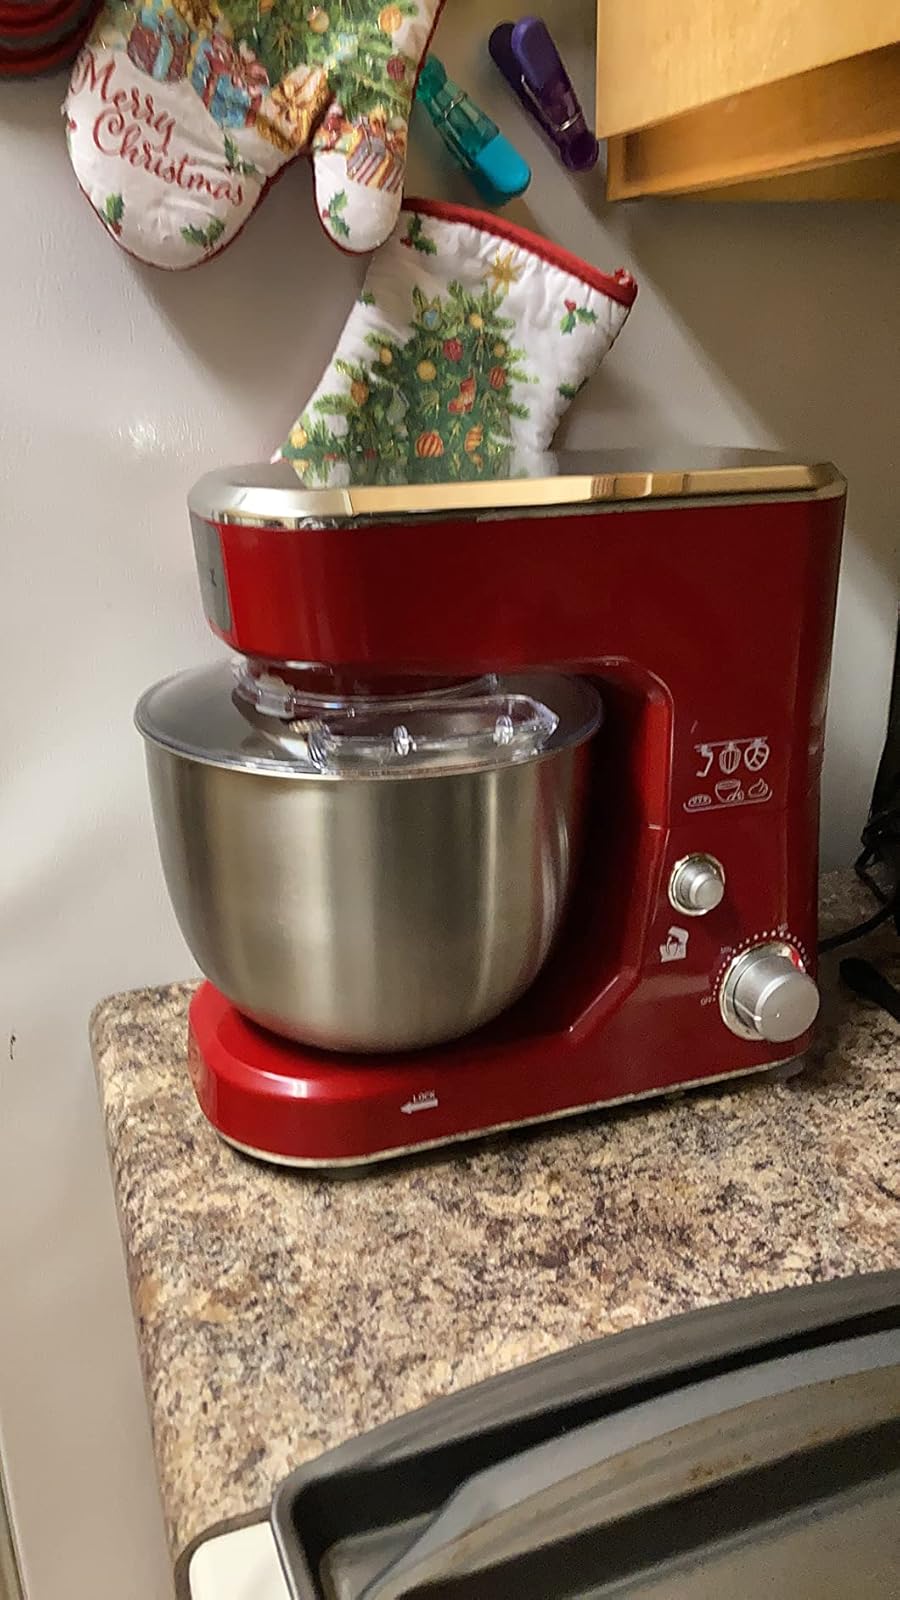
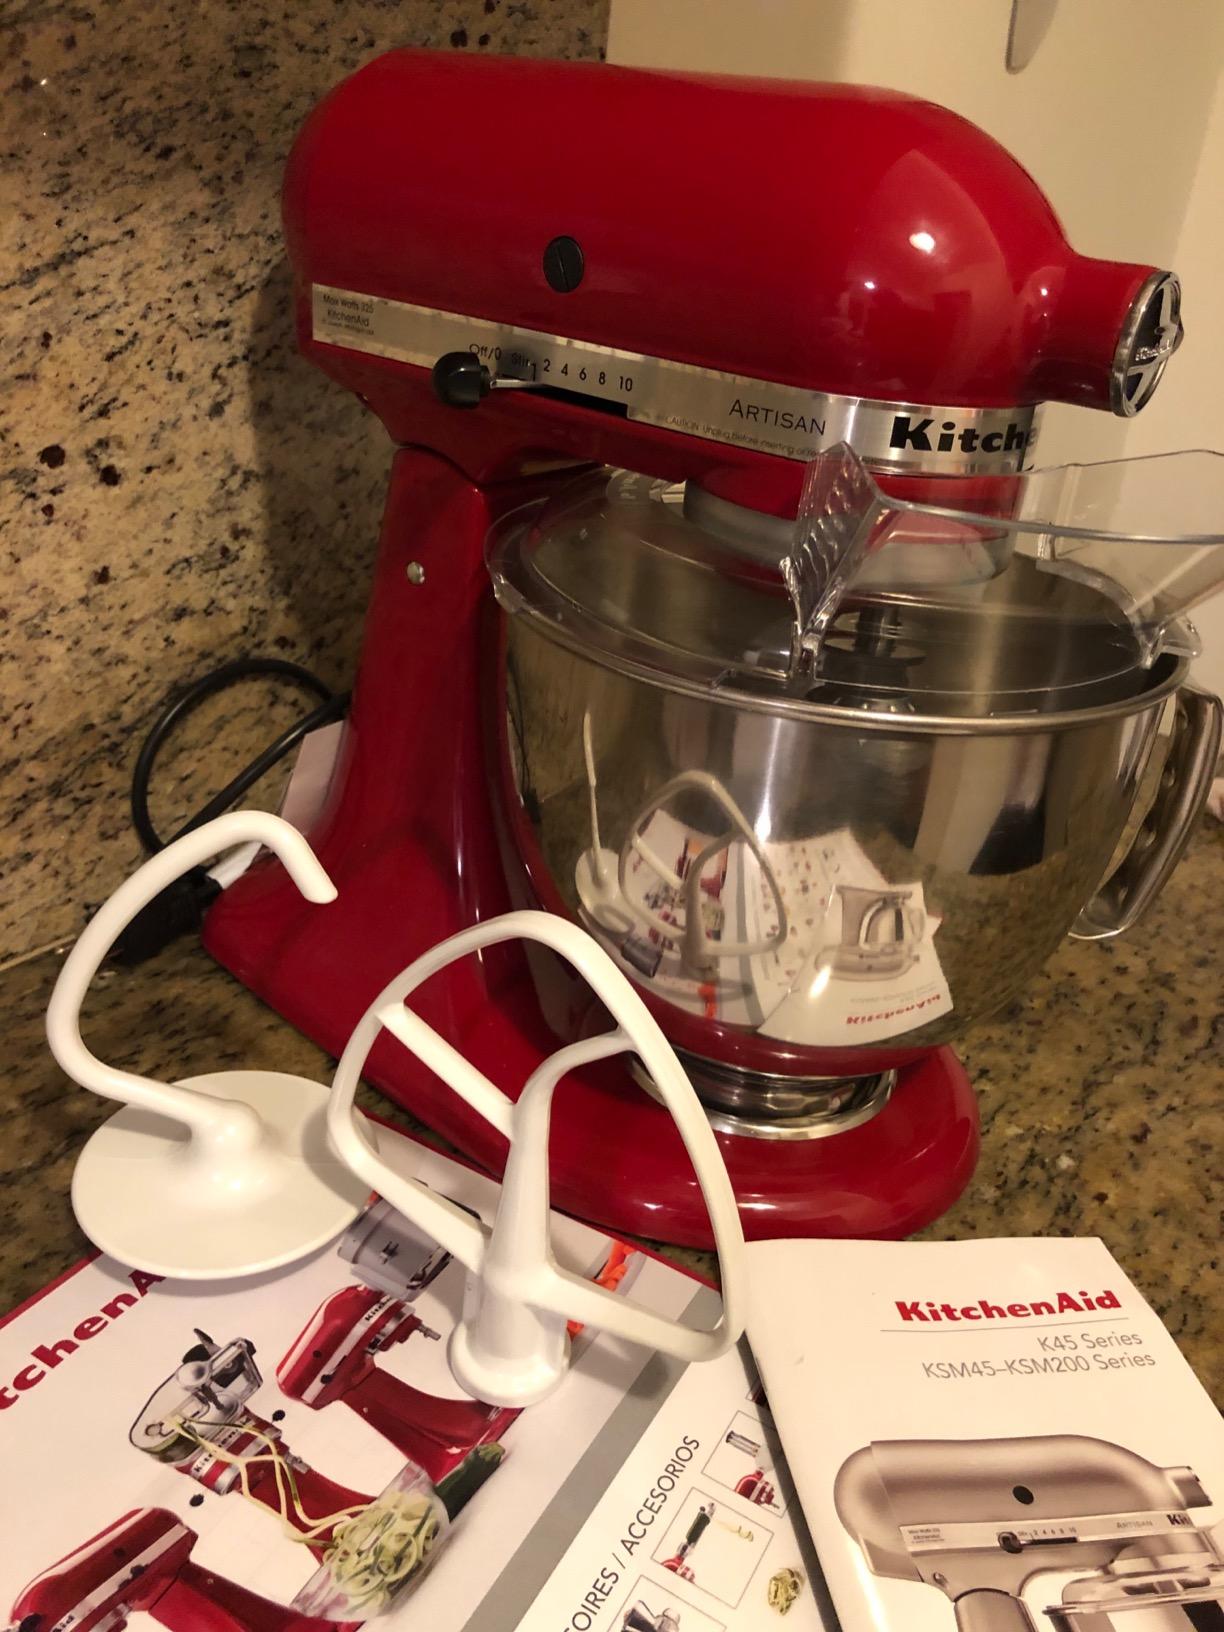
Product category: items_mixer
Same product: no